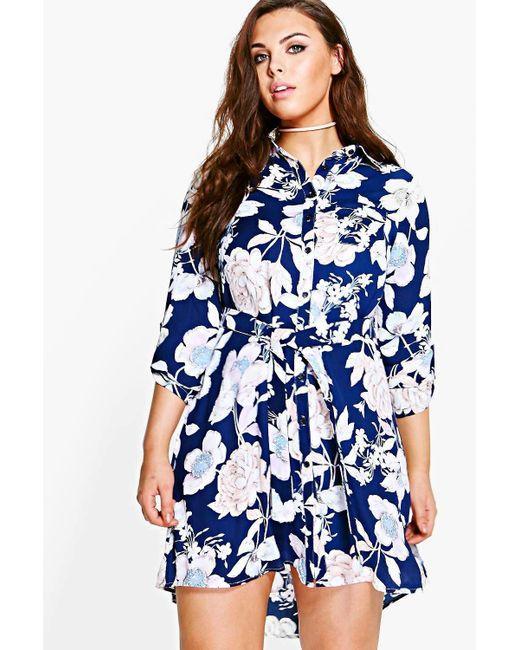
Marineblaues kurzes Damenkleid mit Blumendruck